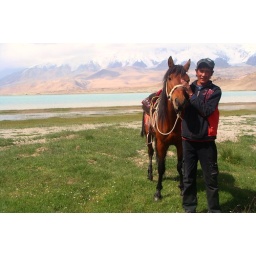
horseback ride around the lake with tashi bai, a local boy from kyrgyzstan